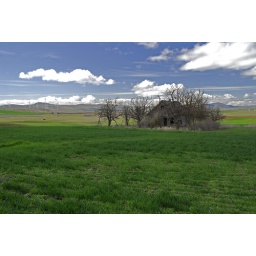
old house in field and new technology with wind generators